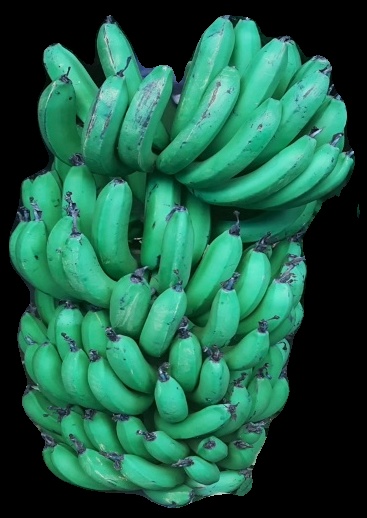
Variety: pachbale
Grade: grade1